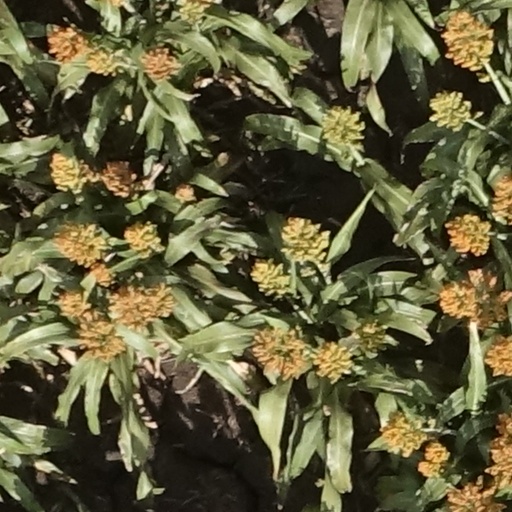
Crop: sorghum